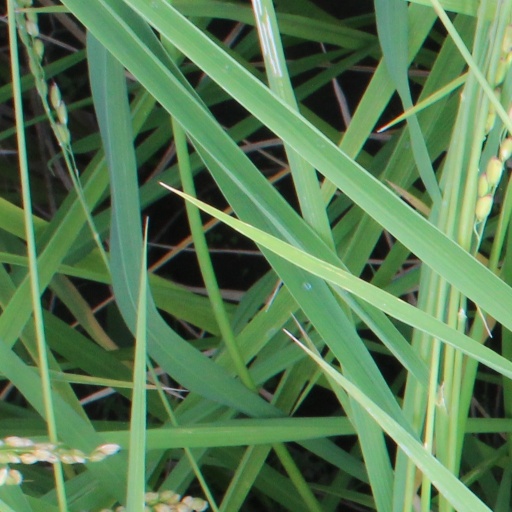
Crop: rice